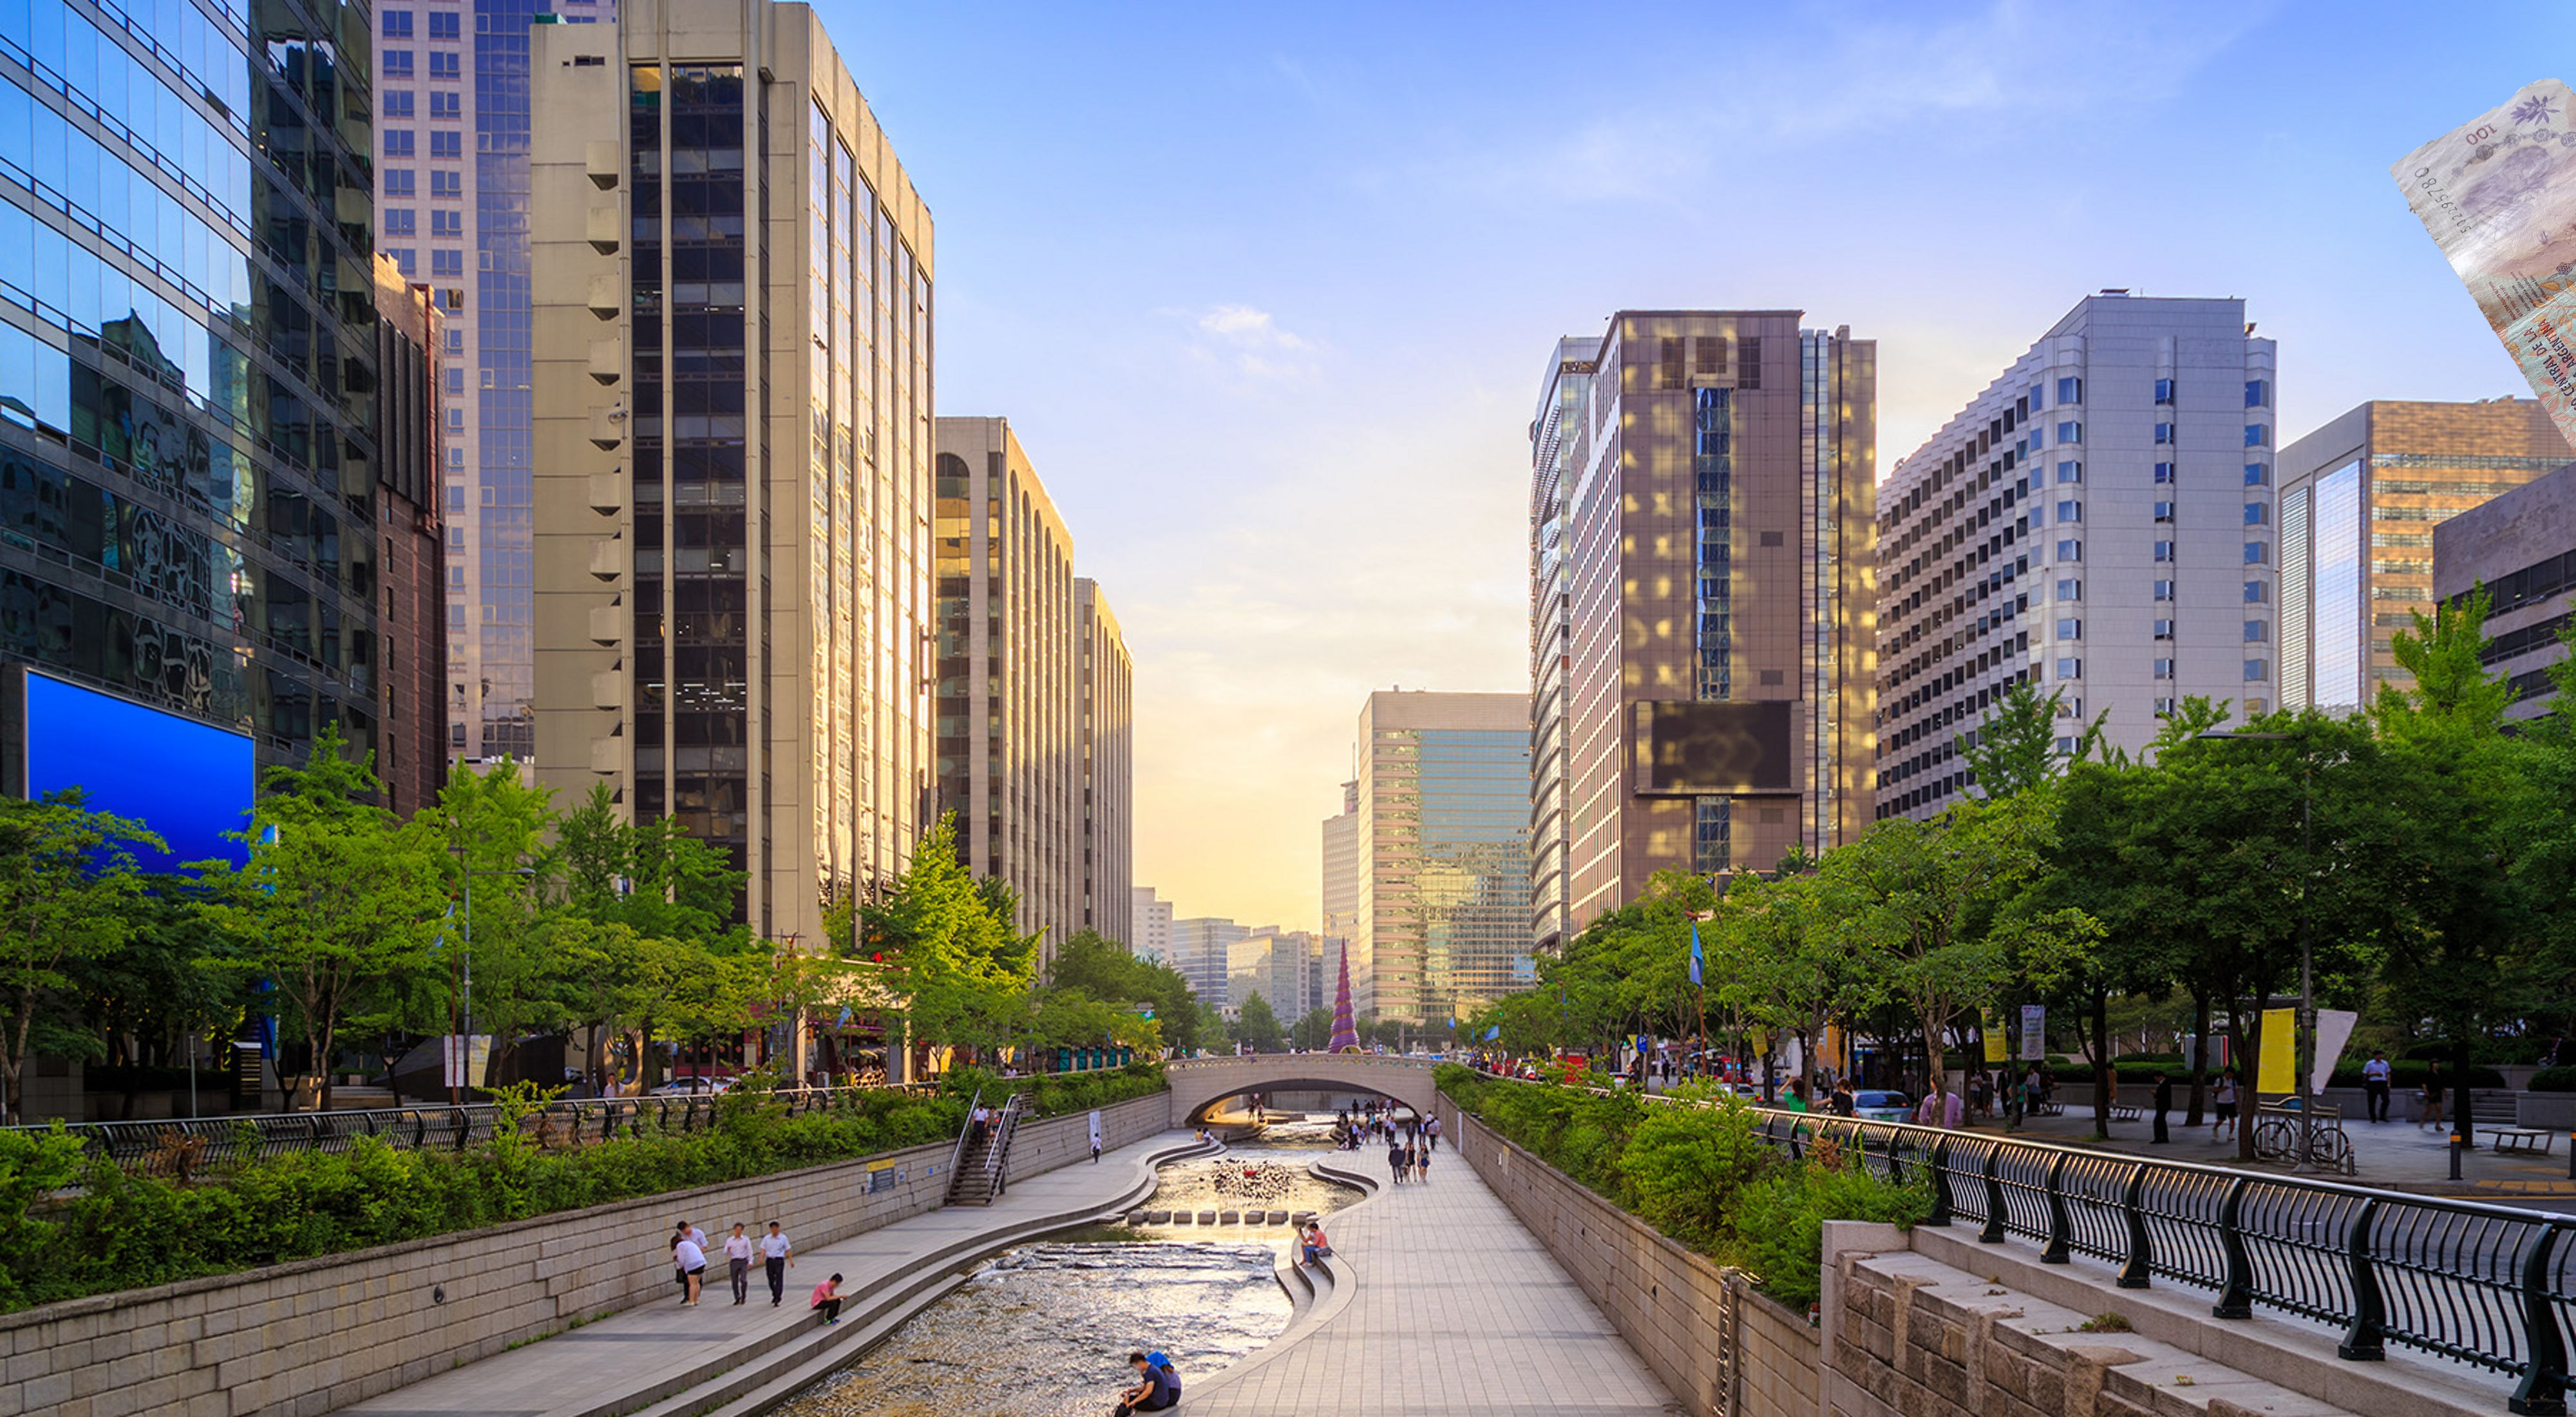
Denominación: 100